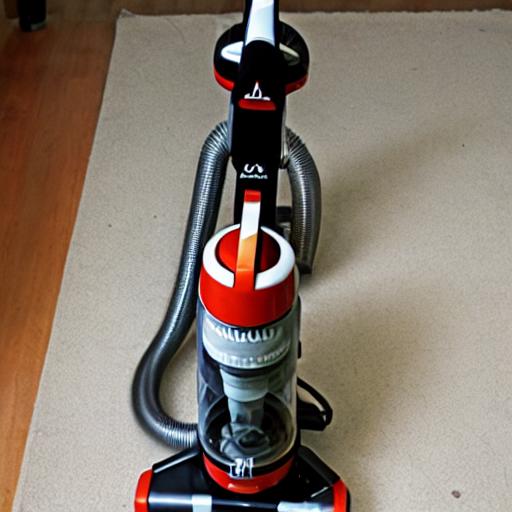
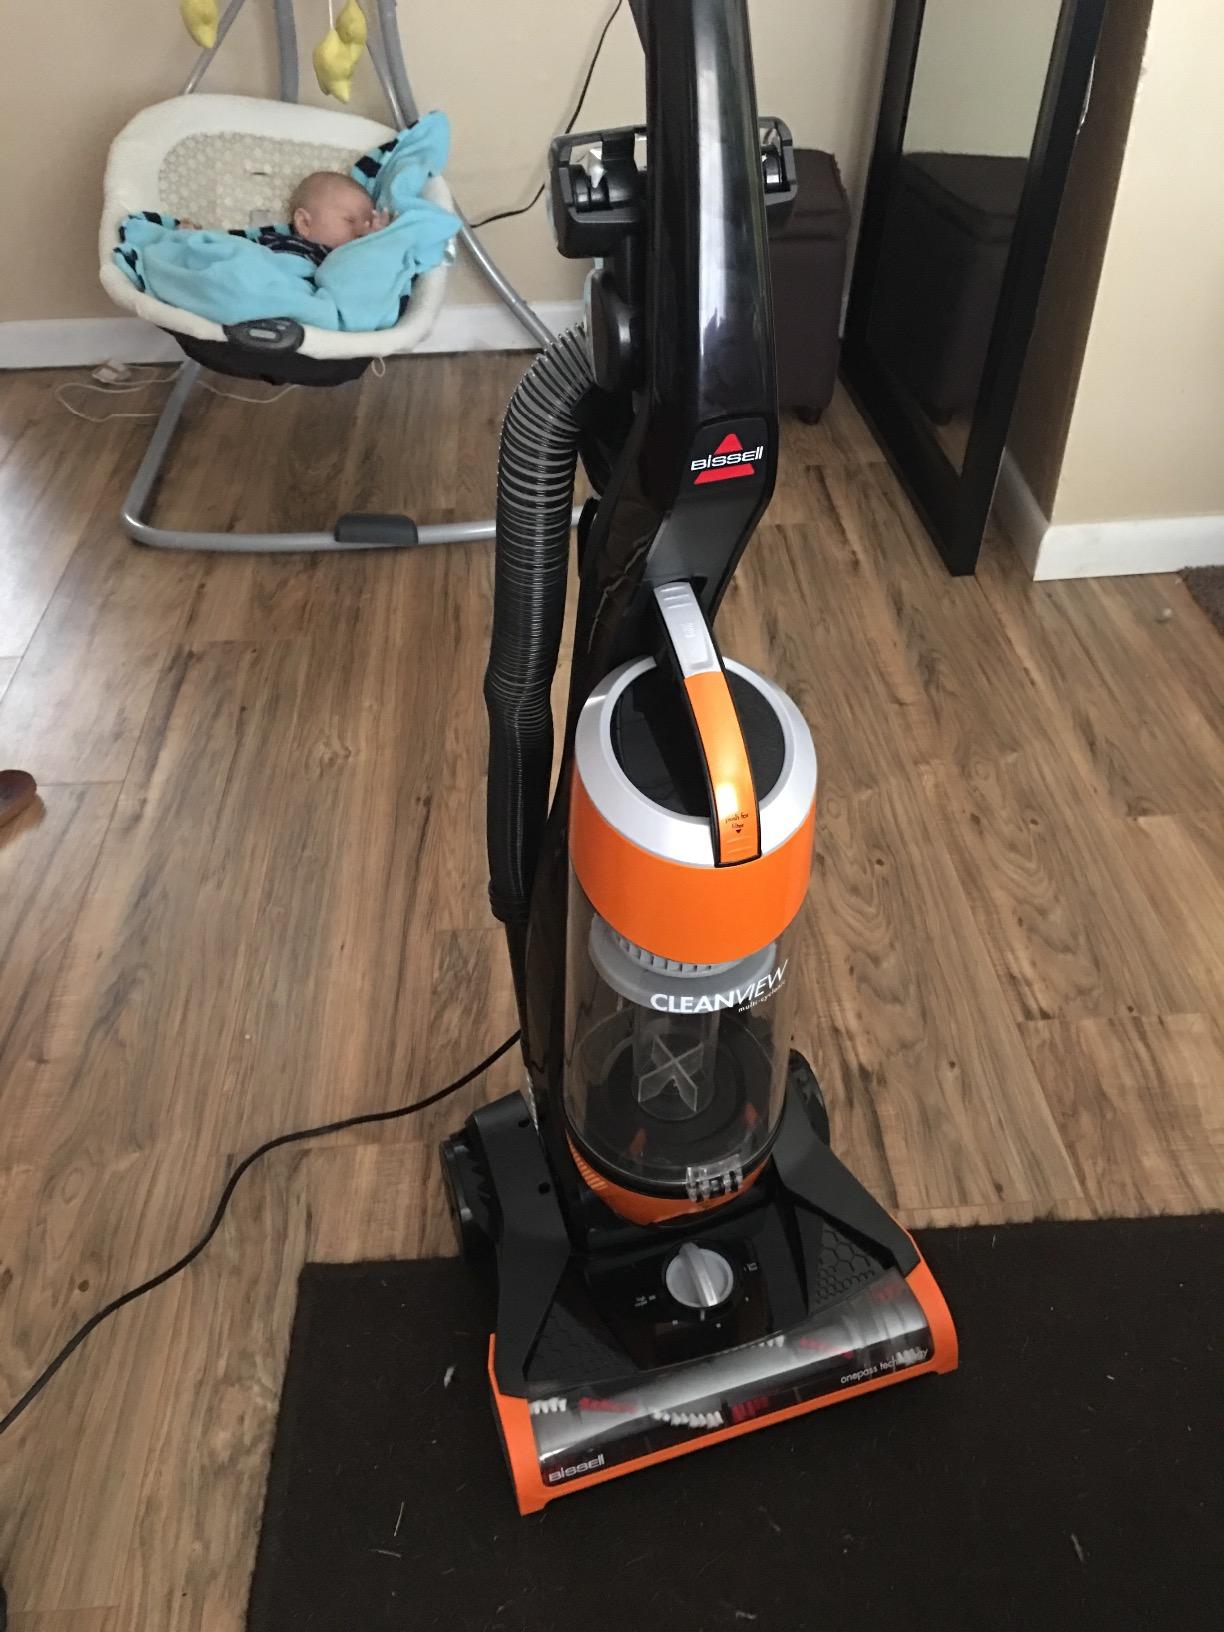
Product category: items_vacuum
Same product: no